Charlie Monroe

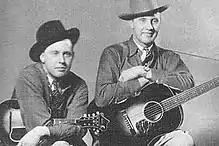
Bill and Charlie Monroe in 1936.

Charlie Monroe (July 4, 1903 – September 27, 1975) was an American country and bluegrass music guitarist. Charlie performed with his brother, Bill, as part of the Monroe Brothers. He later formed his own group, Charlie Monroe & the Kentucky Pardners.